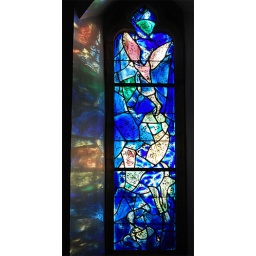
Stained glass window by Chagall